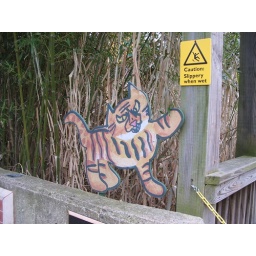
I just thought this sign near the tiger enclosure was cute. Yes, I am a dork.